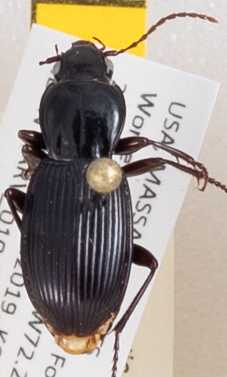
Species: Pterostichus tristis
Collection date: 2019-07-16
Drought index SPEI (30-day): -0.008
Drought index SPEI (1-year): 2.09
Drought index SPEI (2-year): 2.09